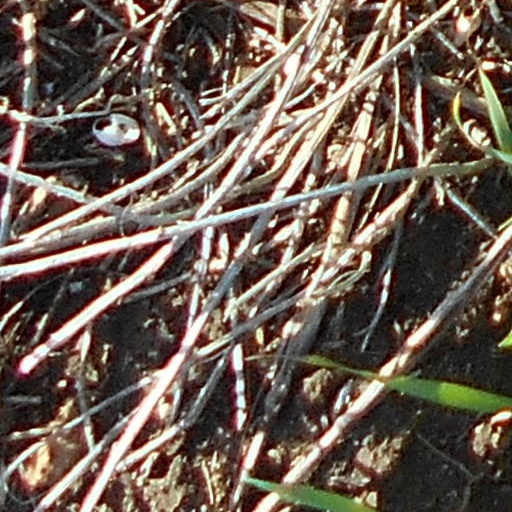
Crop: wheat